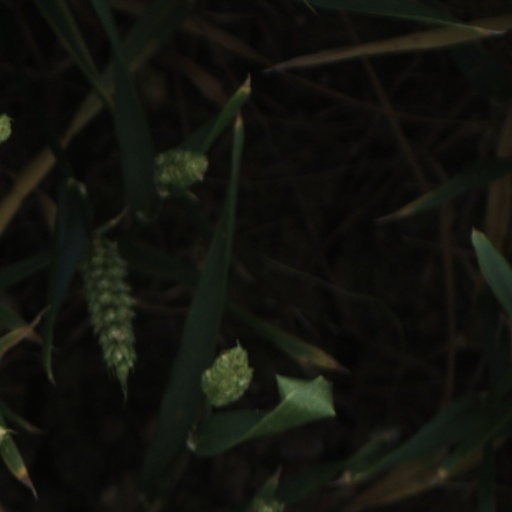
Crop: wheat